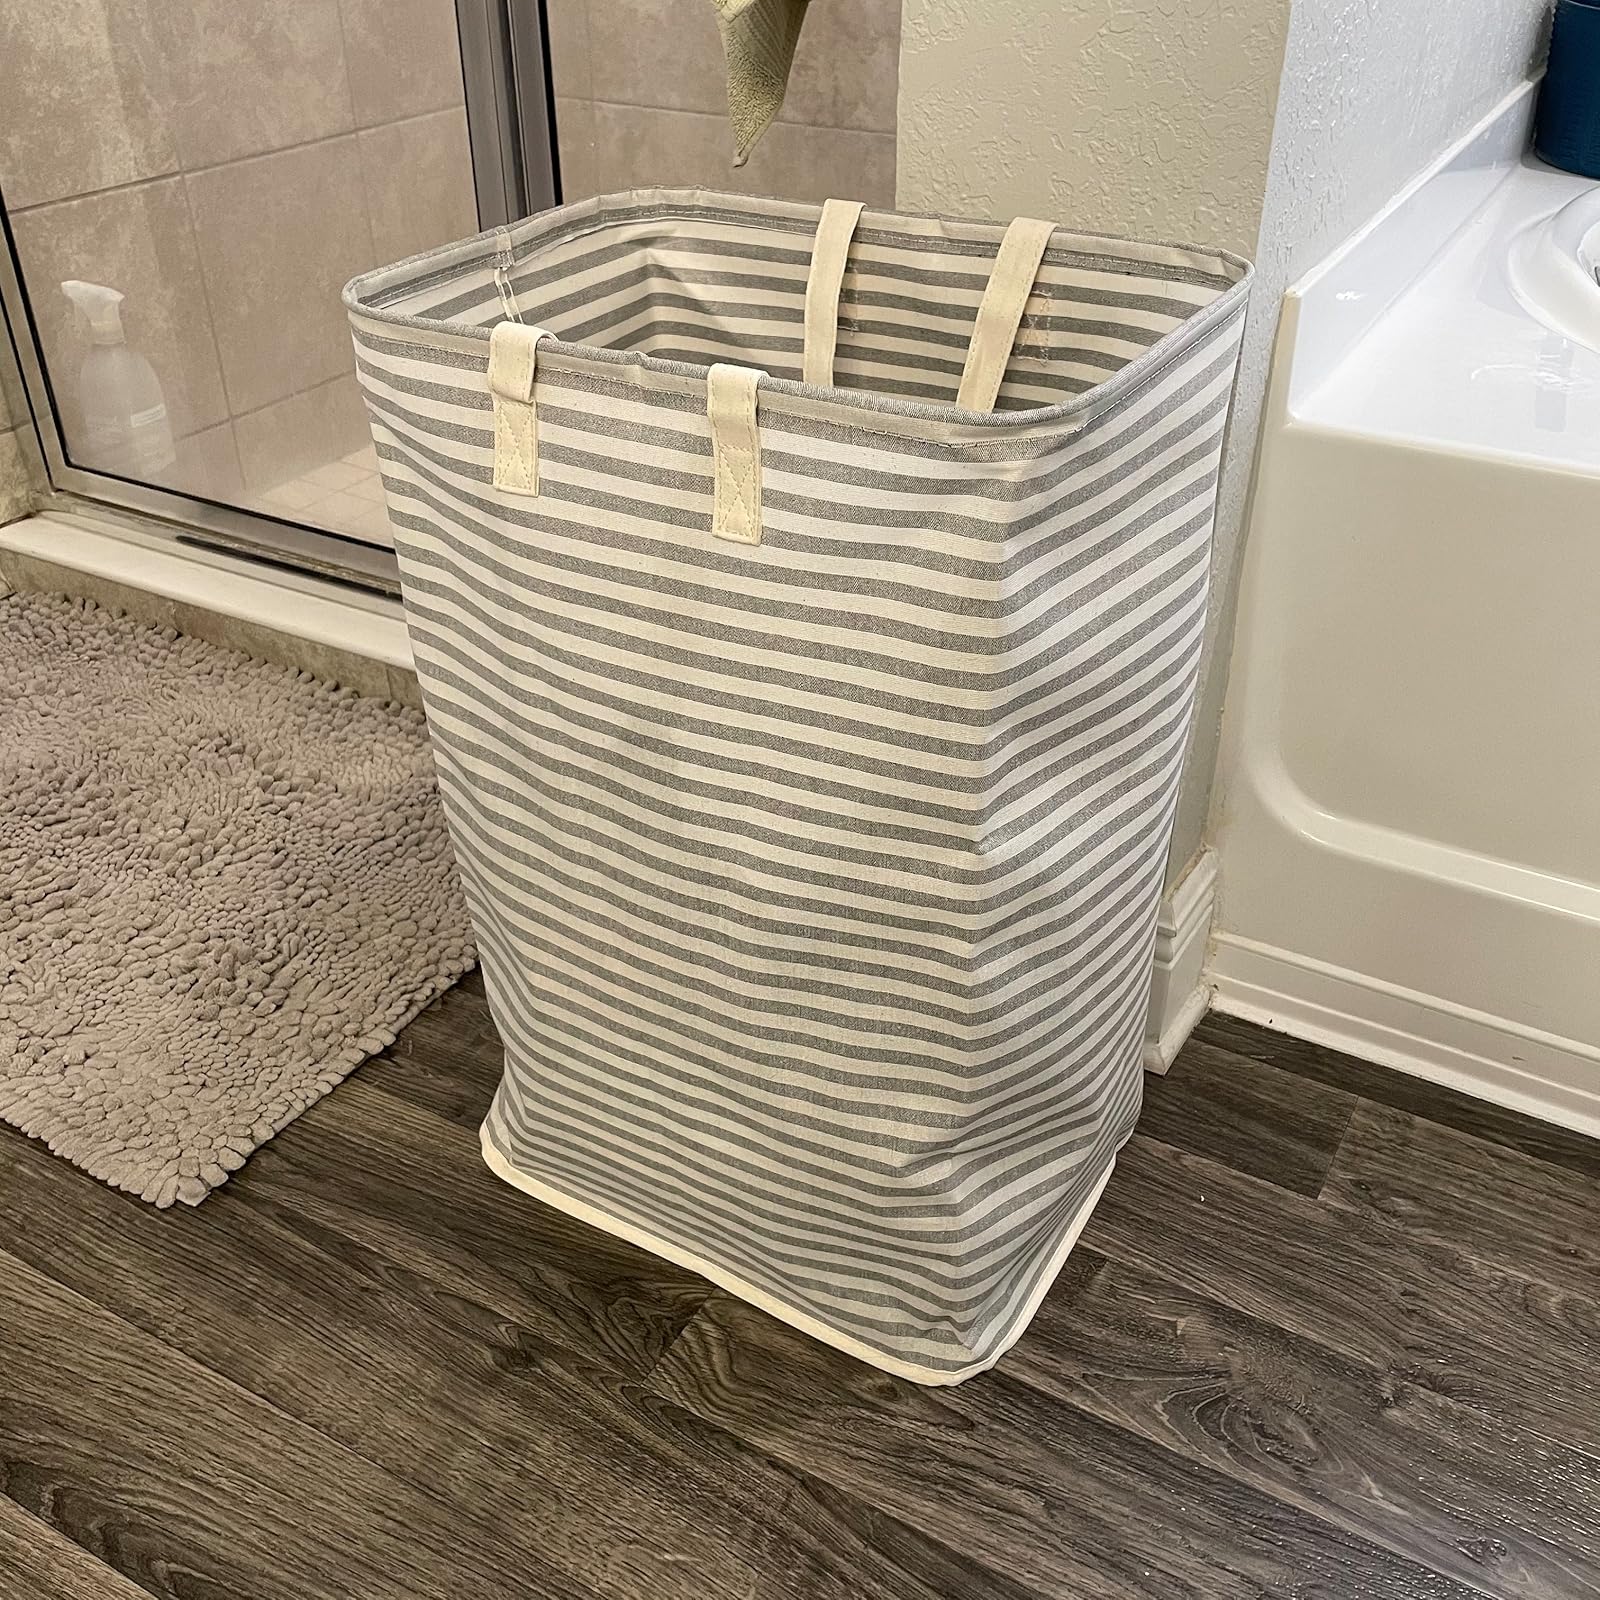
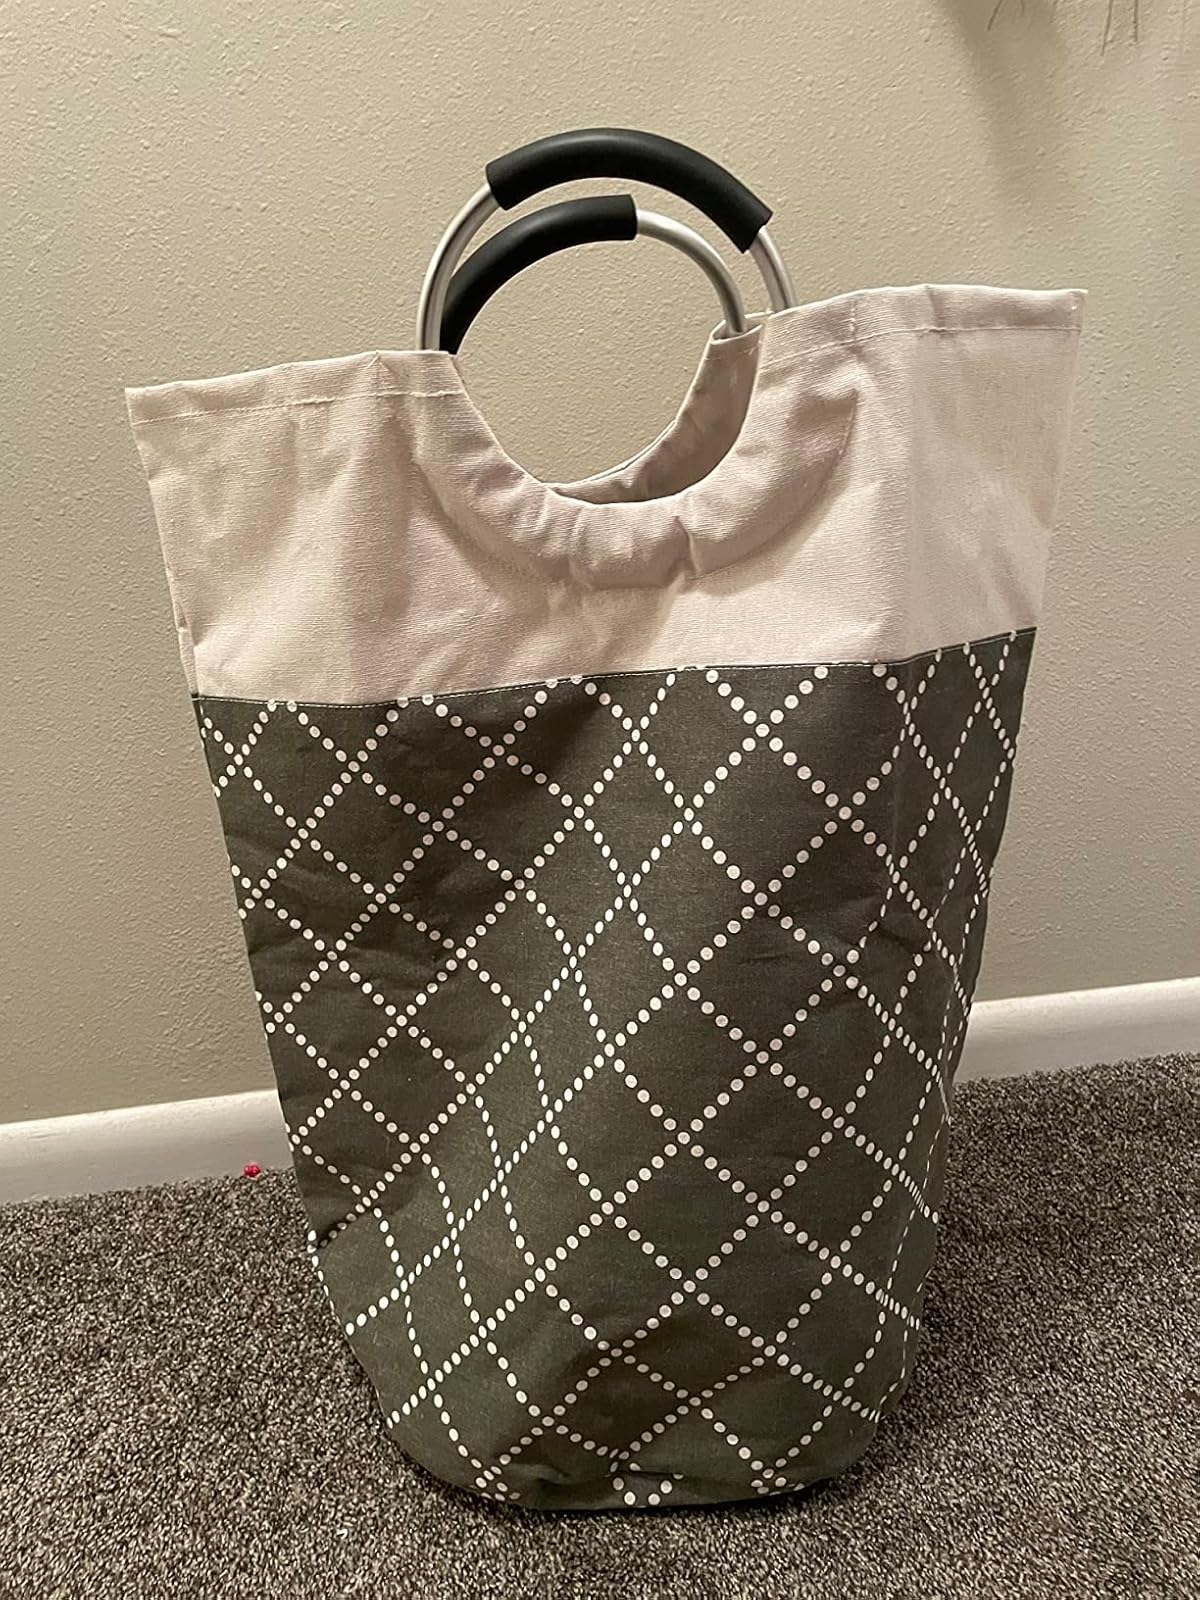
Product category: items_hamper
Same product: no